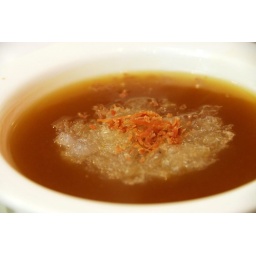
bird's nest in brown braised ham and chicken stock